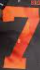
Number: 7